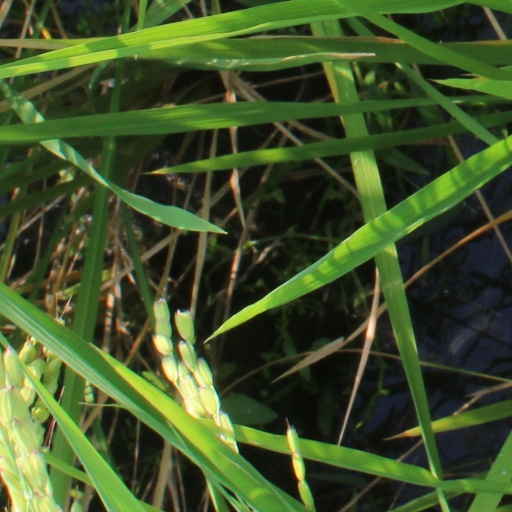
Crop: rice